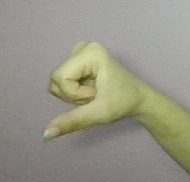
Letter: waw